DWHC-DTV

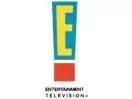
E!31 logo from 2000 to 2003

In October 2000, E! and RMN announced its partnership to relaunch CTV into E! Philippines, with its broadcasting extended into 24 hours. But in 2001, it reduced its broadcasts into 6 primetime-hours, from 6:00 PM to 12:00 MN. Some of E!'s programs were brought to the Philippines and remade in a local version, one of which was "Wild On! Philippines". However on June 1, 2003, RMN decided to cease their operations on TV due to financial constraints and poor television ratings, and somehow to focus only on their radio network in Naga (namely Radyo Mo Nationwide 91.1 FM Naga). There were several religious groups who had wished to acquire block programming of E! Philippines, but RMN refused to accept their offers.